Soldiers' Monument (Santa Fe, New Mexico)

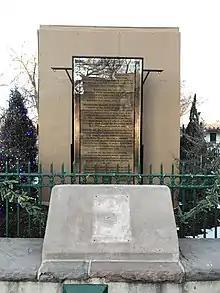
Santa Fe Soldier's Monument, temporary plaque (previous plaque removed), 2022

The monument has been described as racist due to the derogatory references to indigenous people in the area then known as New Mexico Territory and now known as New Mexico There were complaints during the 1950s to remove or replace it, that continued for decades. During the 1960s, too, the words 'savage Indians' became the focus of criticism. In his 1960 column, Oliver La Farge had noted the wording, stating that the words 'savage Indians' meant Navajo and Mescalero Apache and the "rebels" meant these Native elements and Confederate soldiers from Texas.